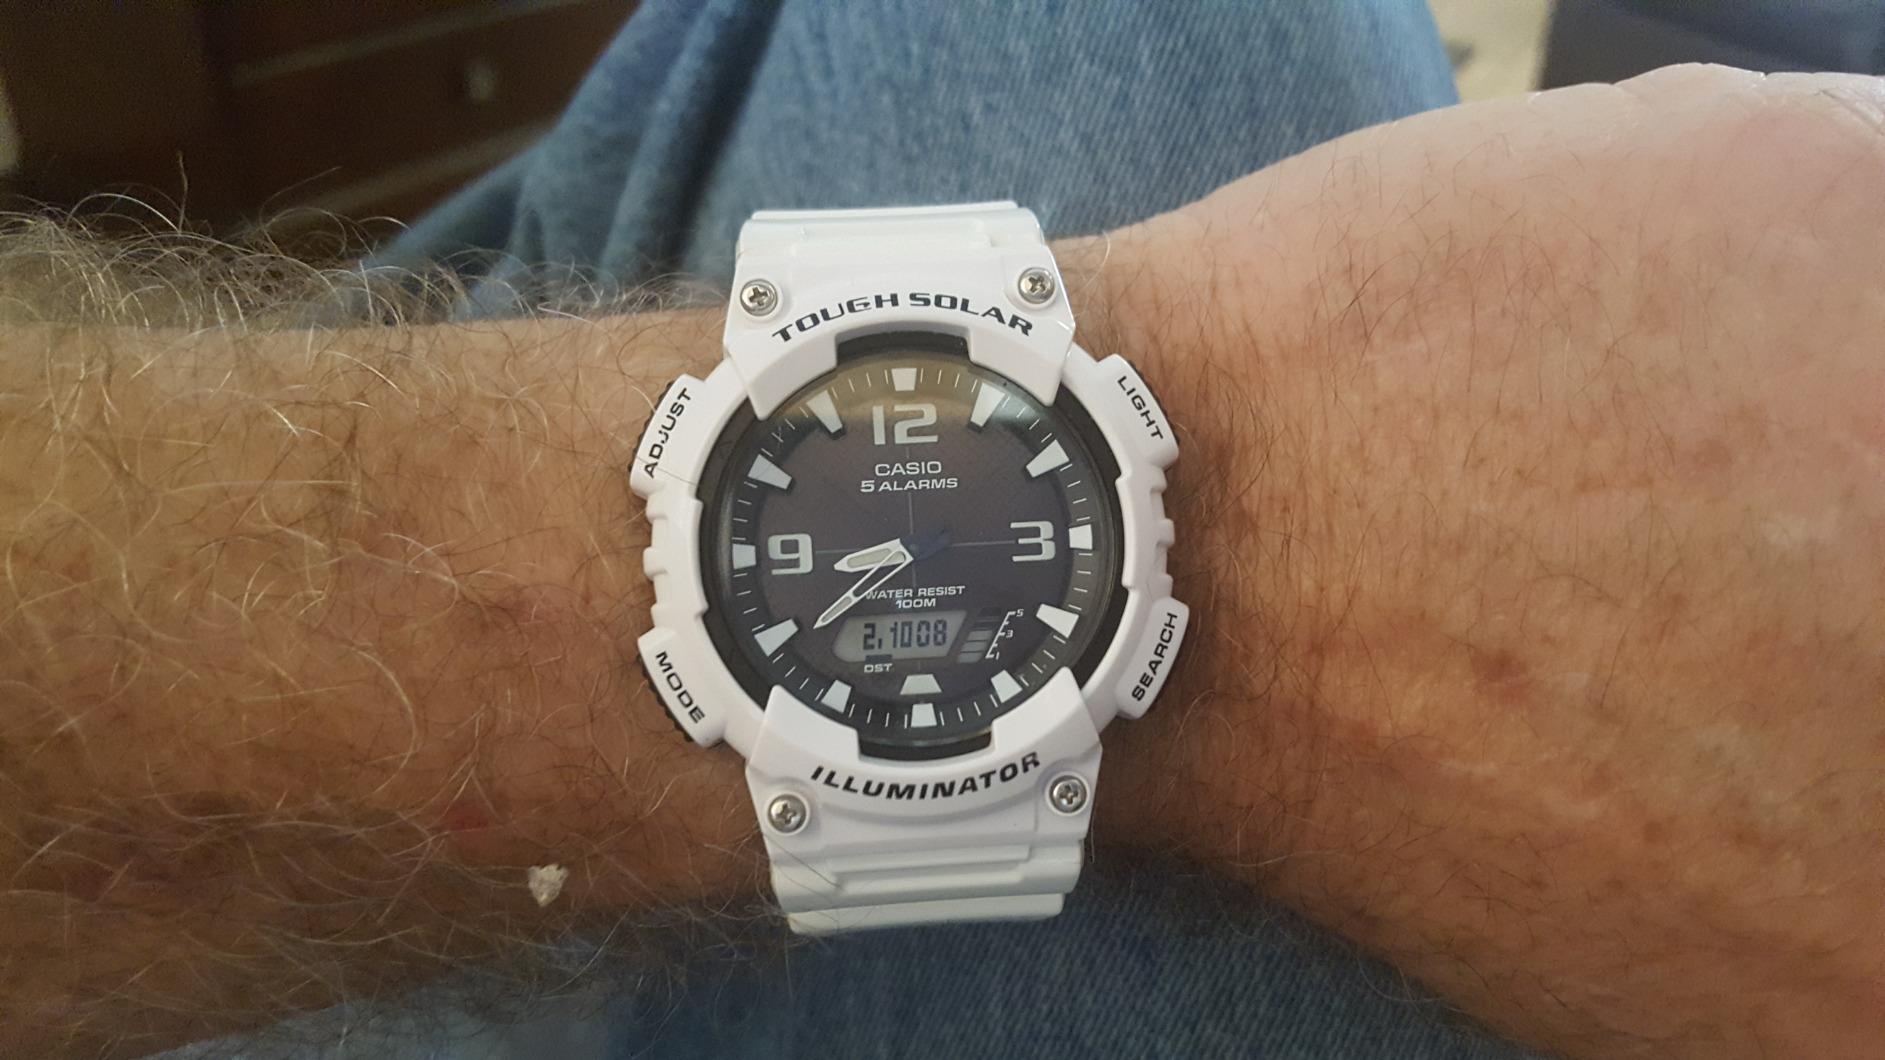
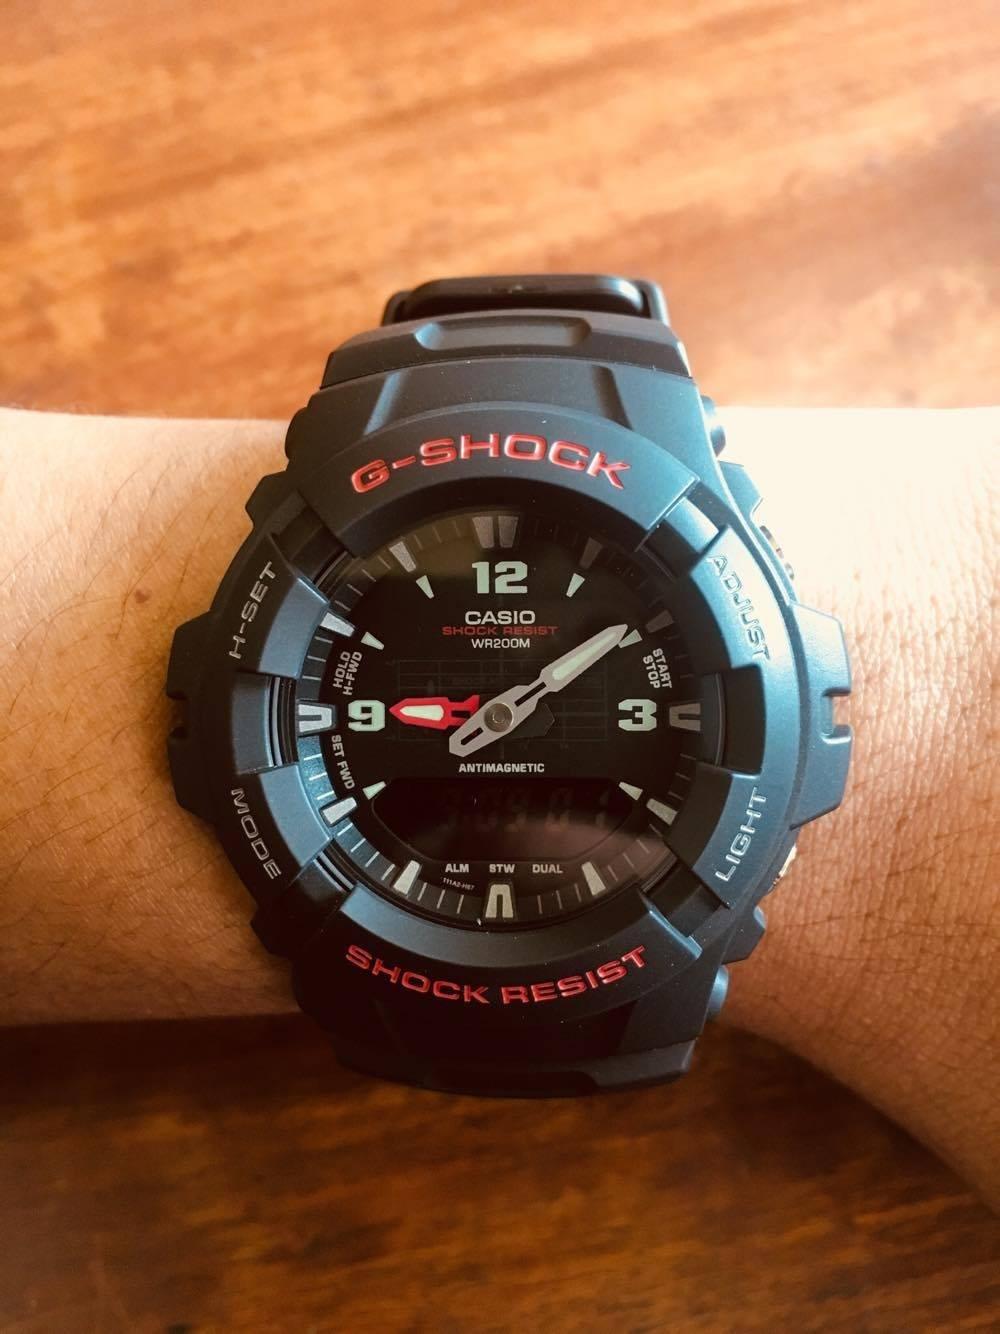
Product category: accessories_watch
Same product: no